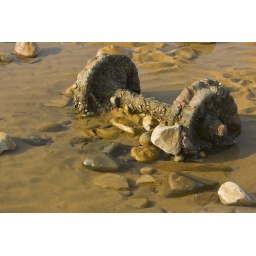
Abandoned train axle in water at Rest Bay, February 2008